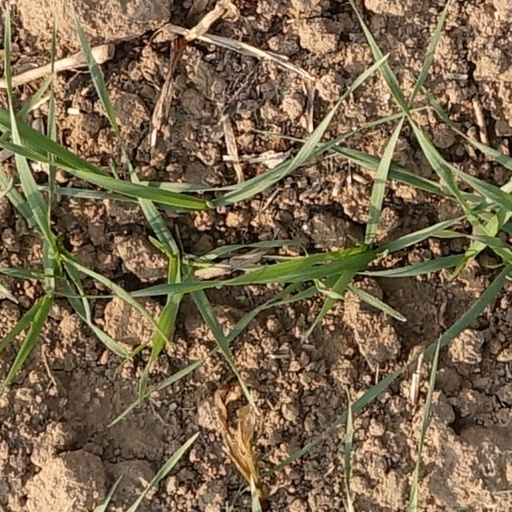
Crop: wheat